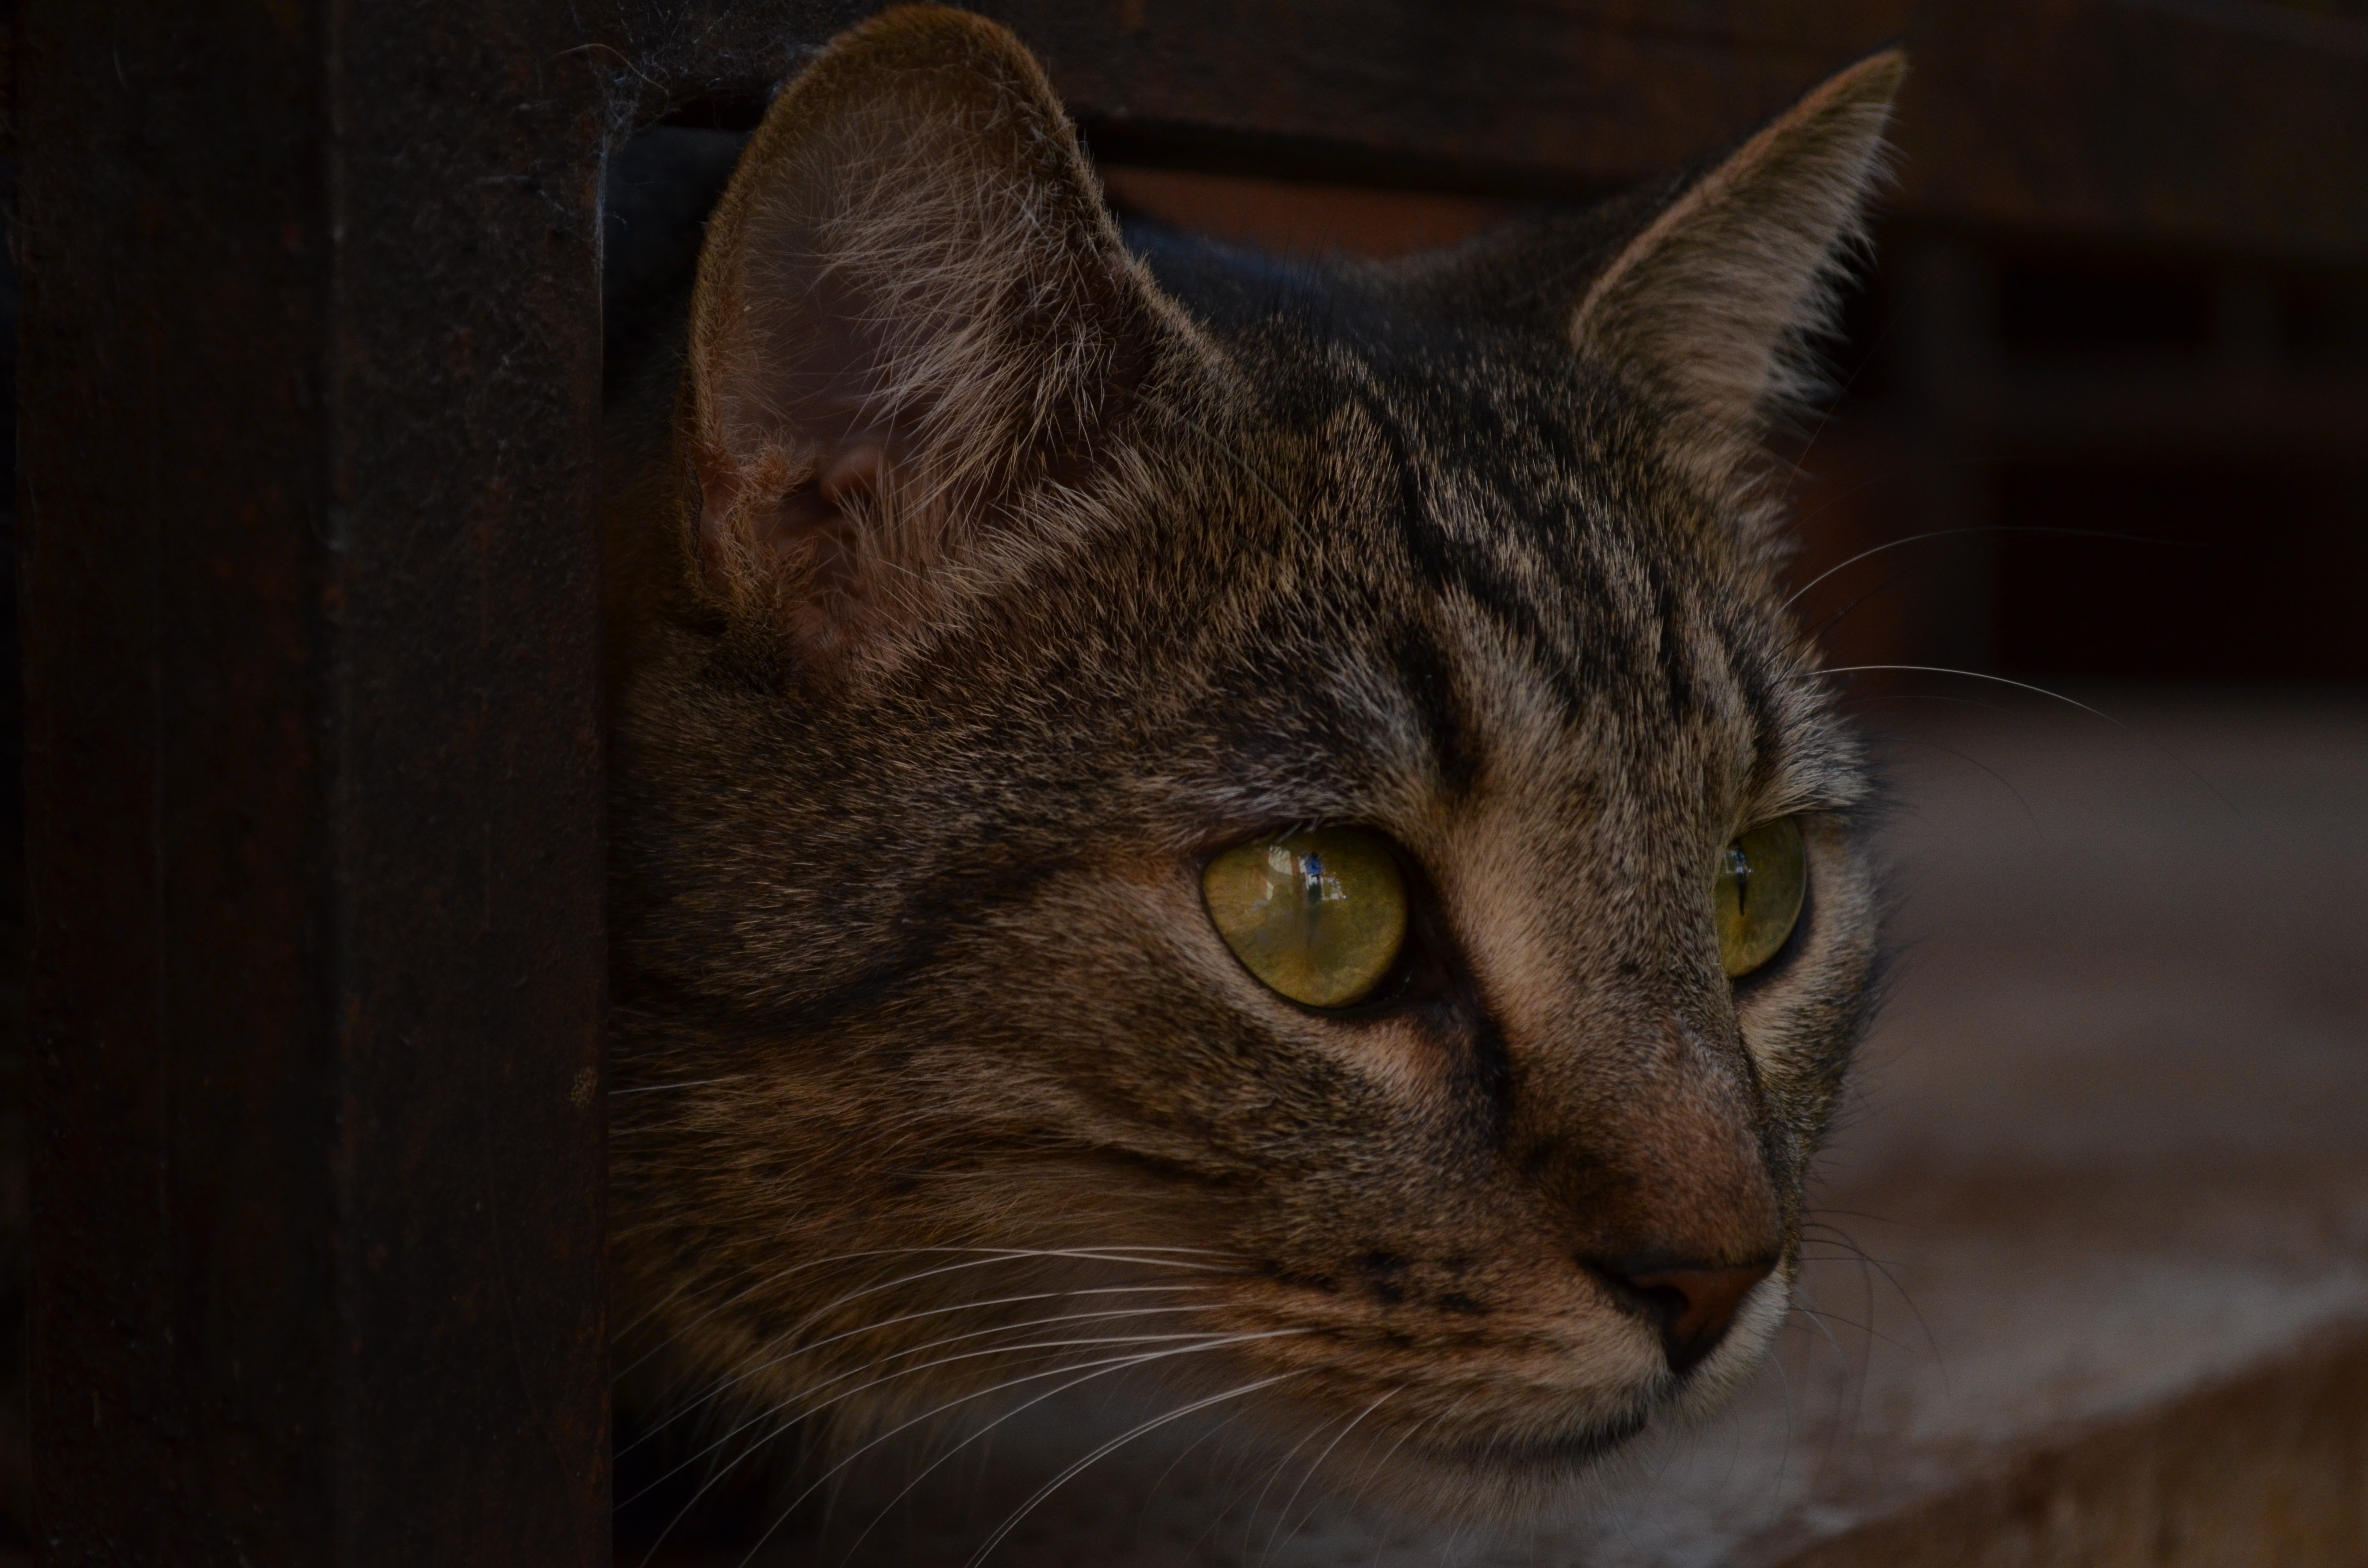
dark, cat, mammal, fauna, close up, nose, whiskers, snout, eye, vertebrate, gato, oscuro, tabby cat, european shorthair, wild cat, small to medium sized cats, cat like mammal, domestic short haired cat